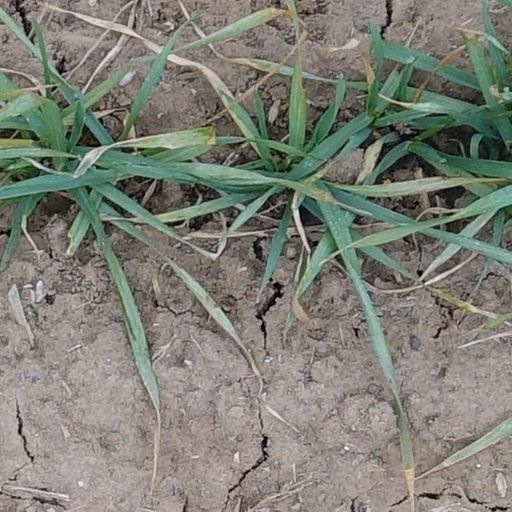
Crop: wheat